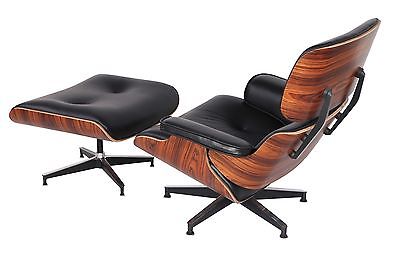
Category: chair